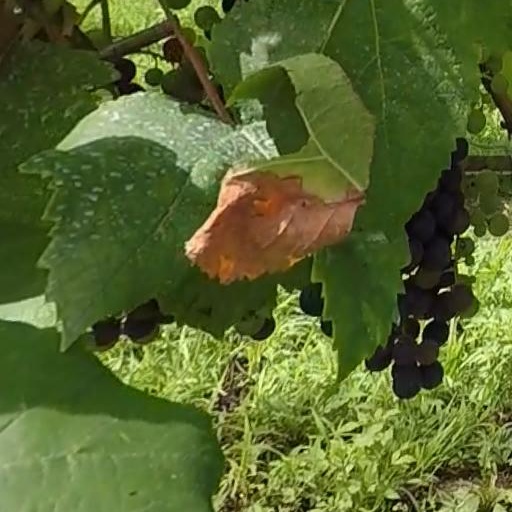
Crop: grape